The Ascent (1994 film)

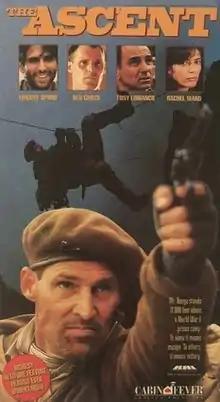
Theatrical poster

The Ascent is a 1994 American war adventure film directed by Donald Shebib. The film is an adaptation of a memoir by a then Italian prisoner of war in 1942 British East Africa who challenges his English captor in a climb of Mount Kenya.